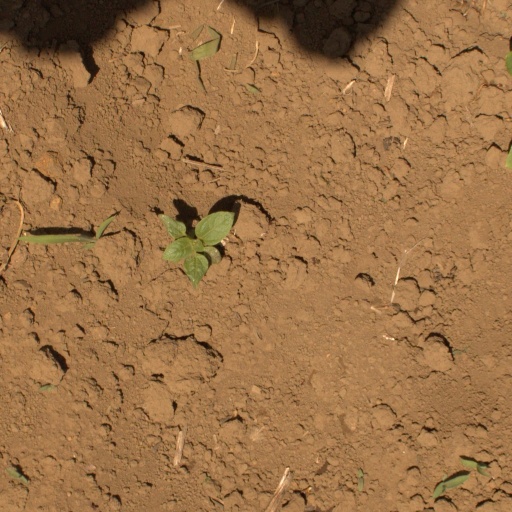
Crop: Jerusalem artichoke